Alexander Dvoinykh

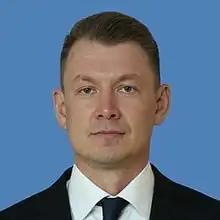

Alexander Dvoinykh (Russian: Александр Владимирович Двойных; born 19 January 1984) is a Russian politician serving as a senator from the Moscow Oblast Duma since 30 September 2021.